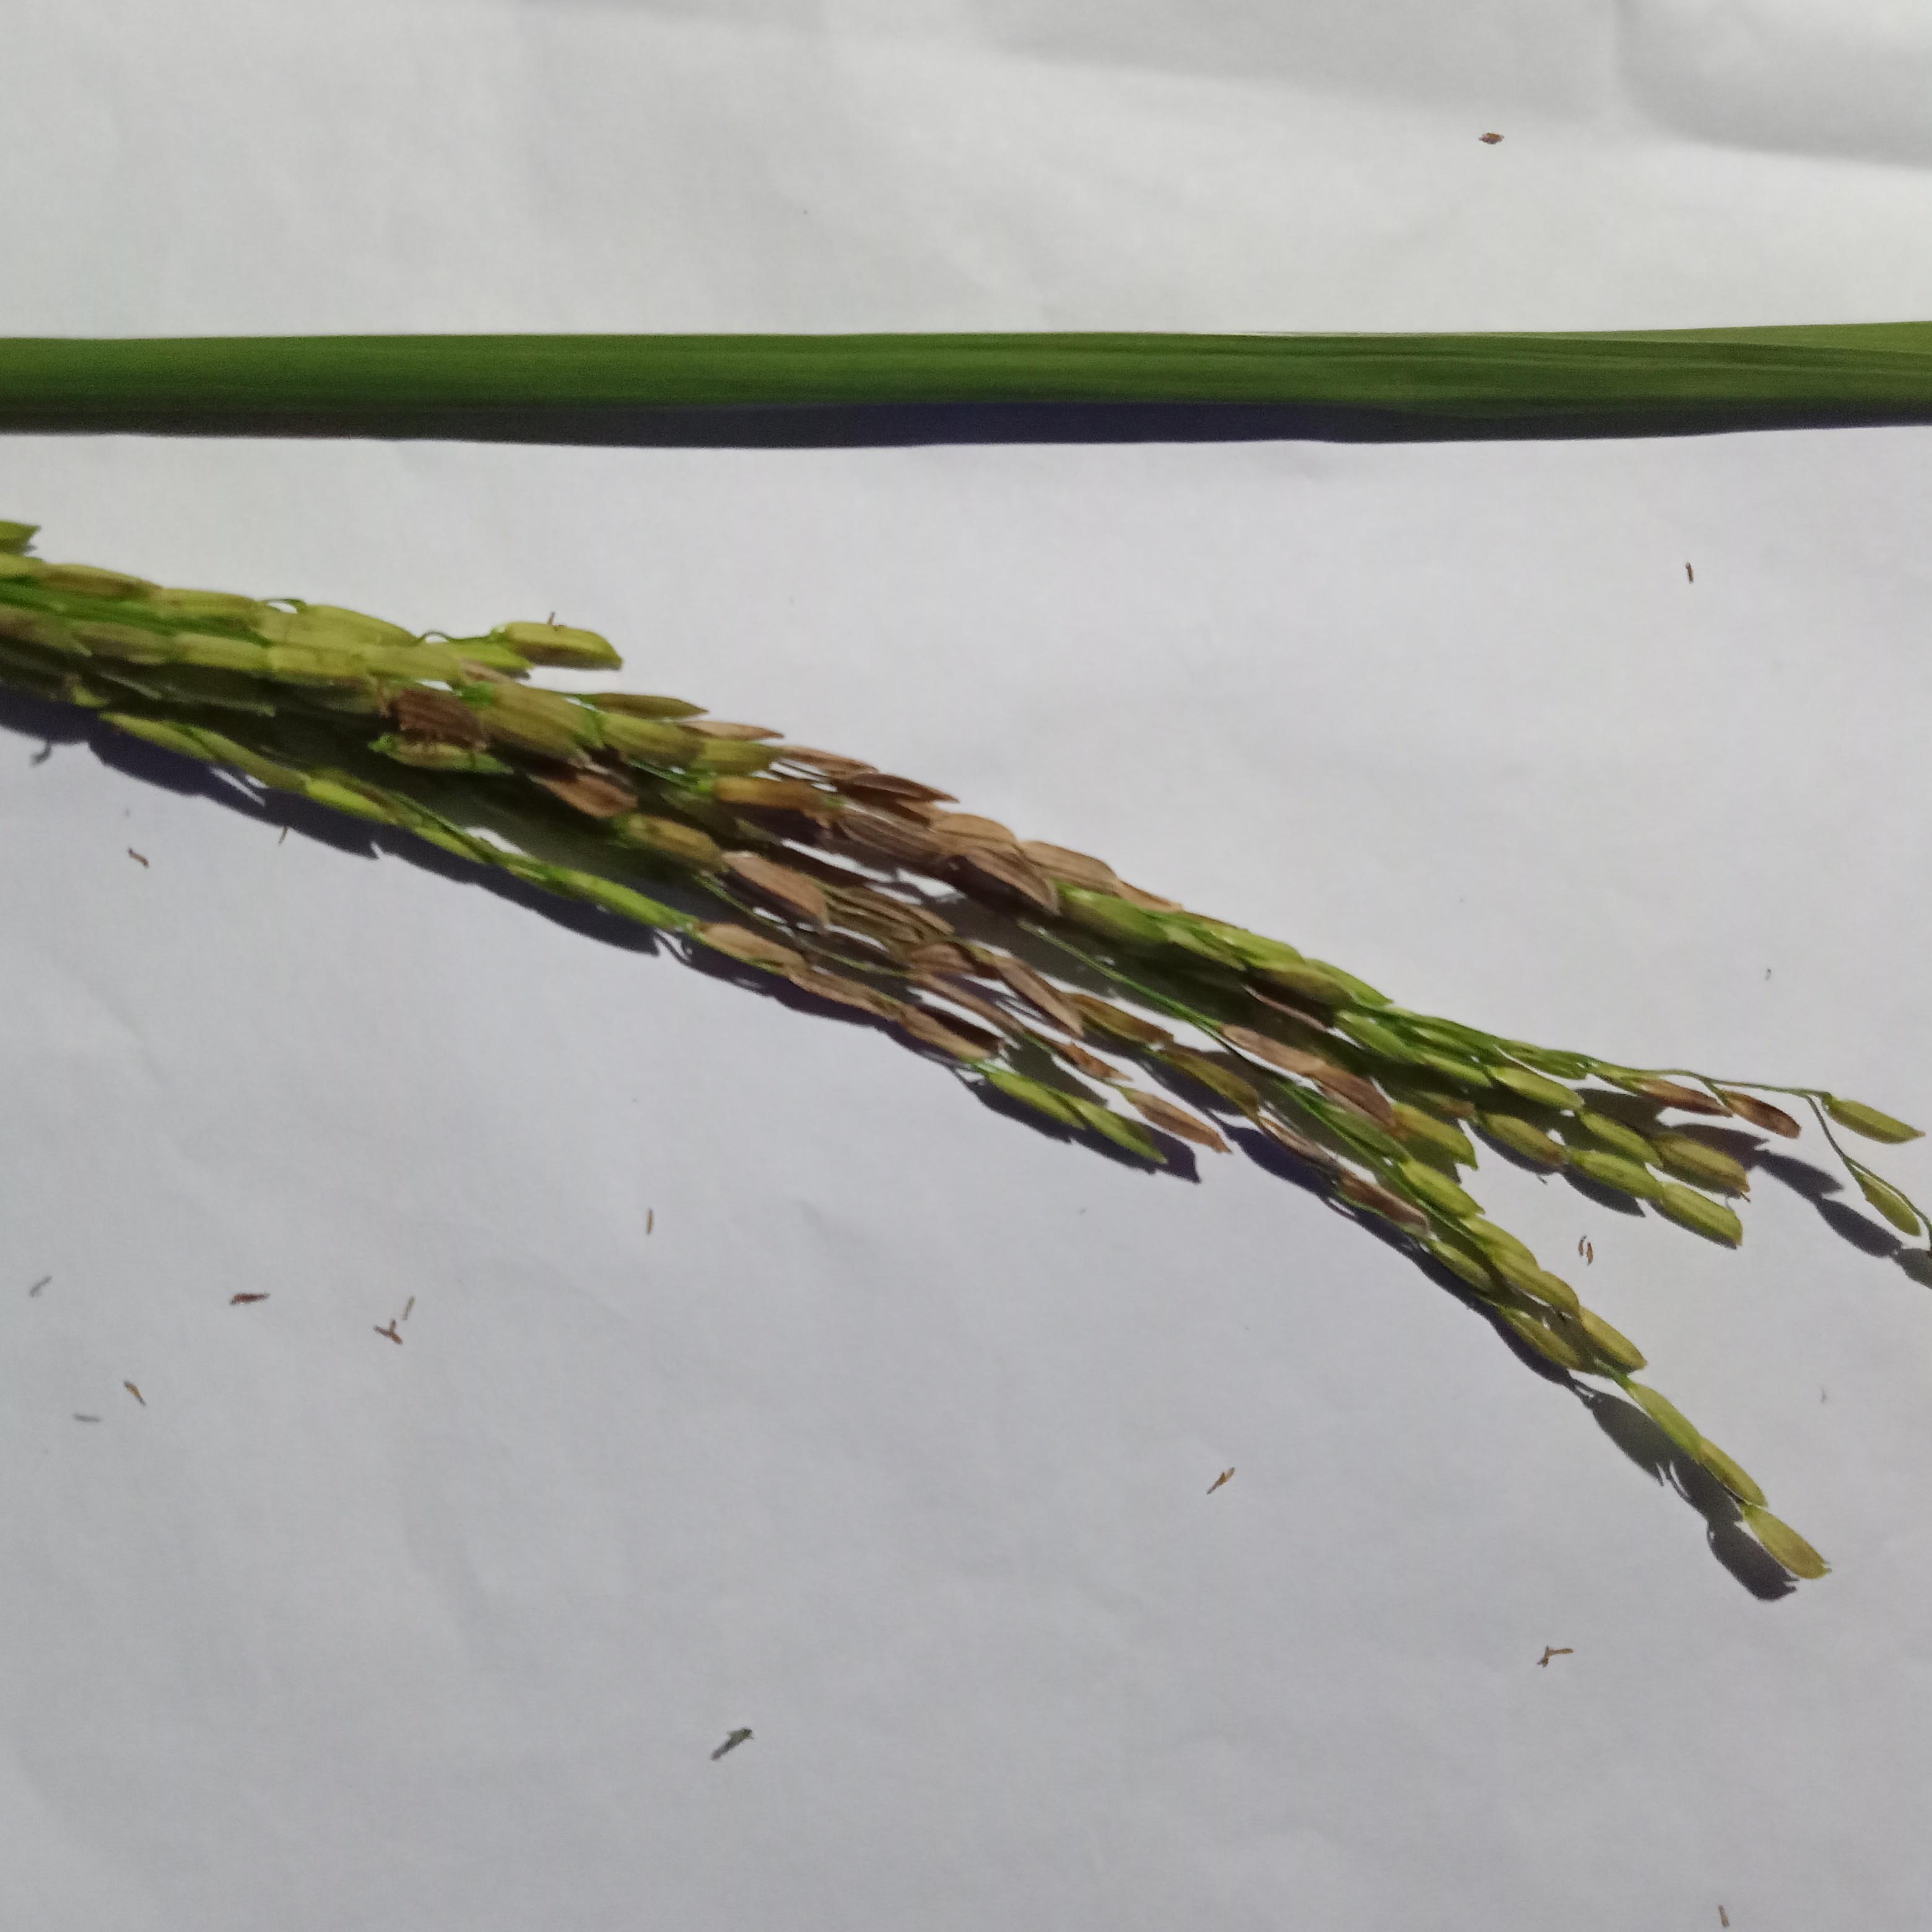
Label: Rice___Neck_Blast